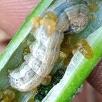
Crop: Onion
Condition: caterpillar-p